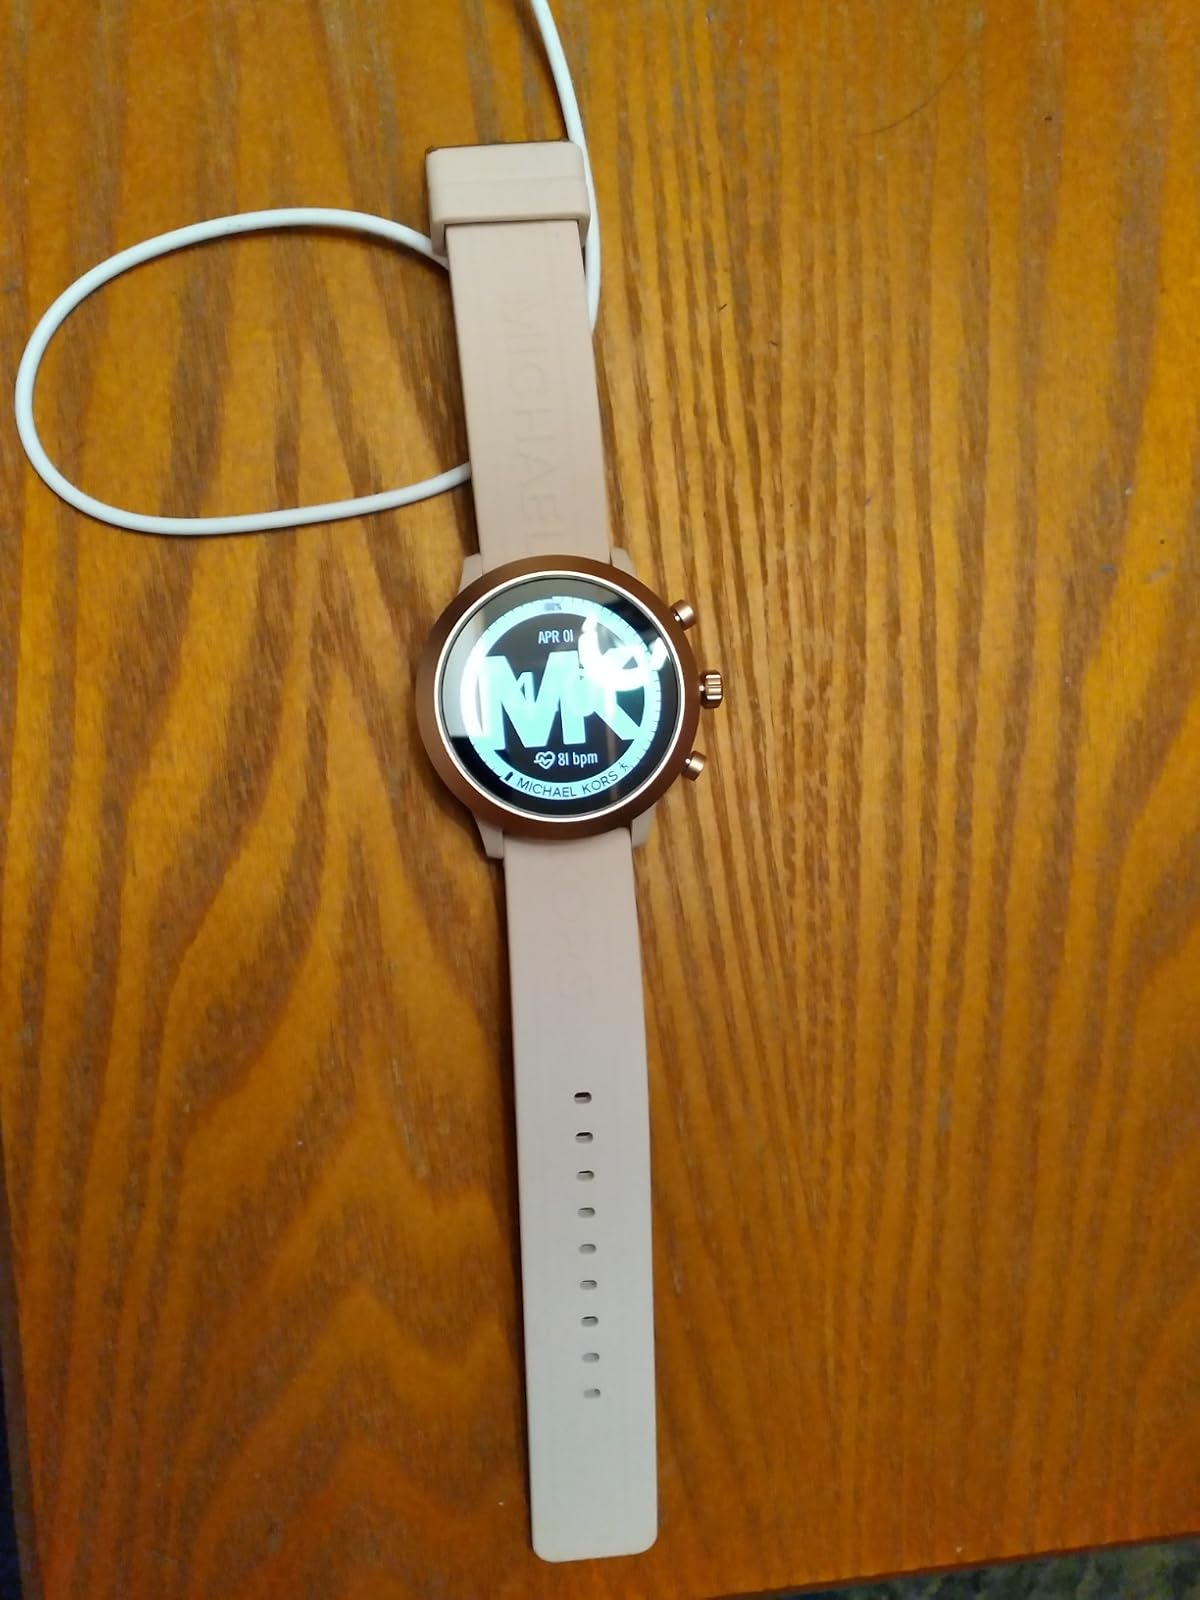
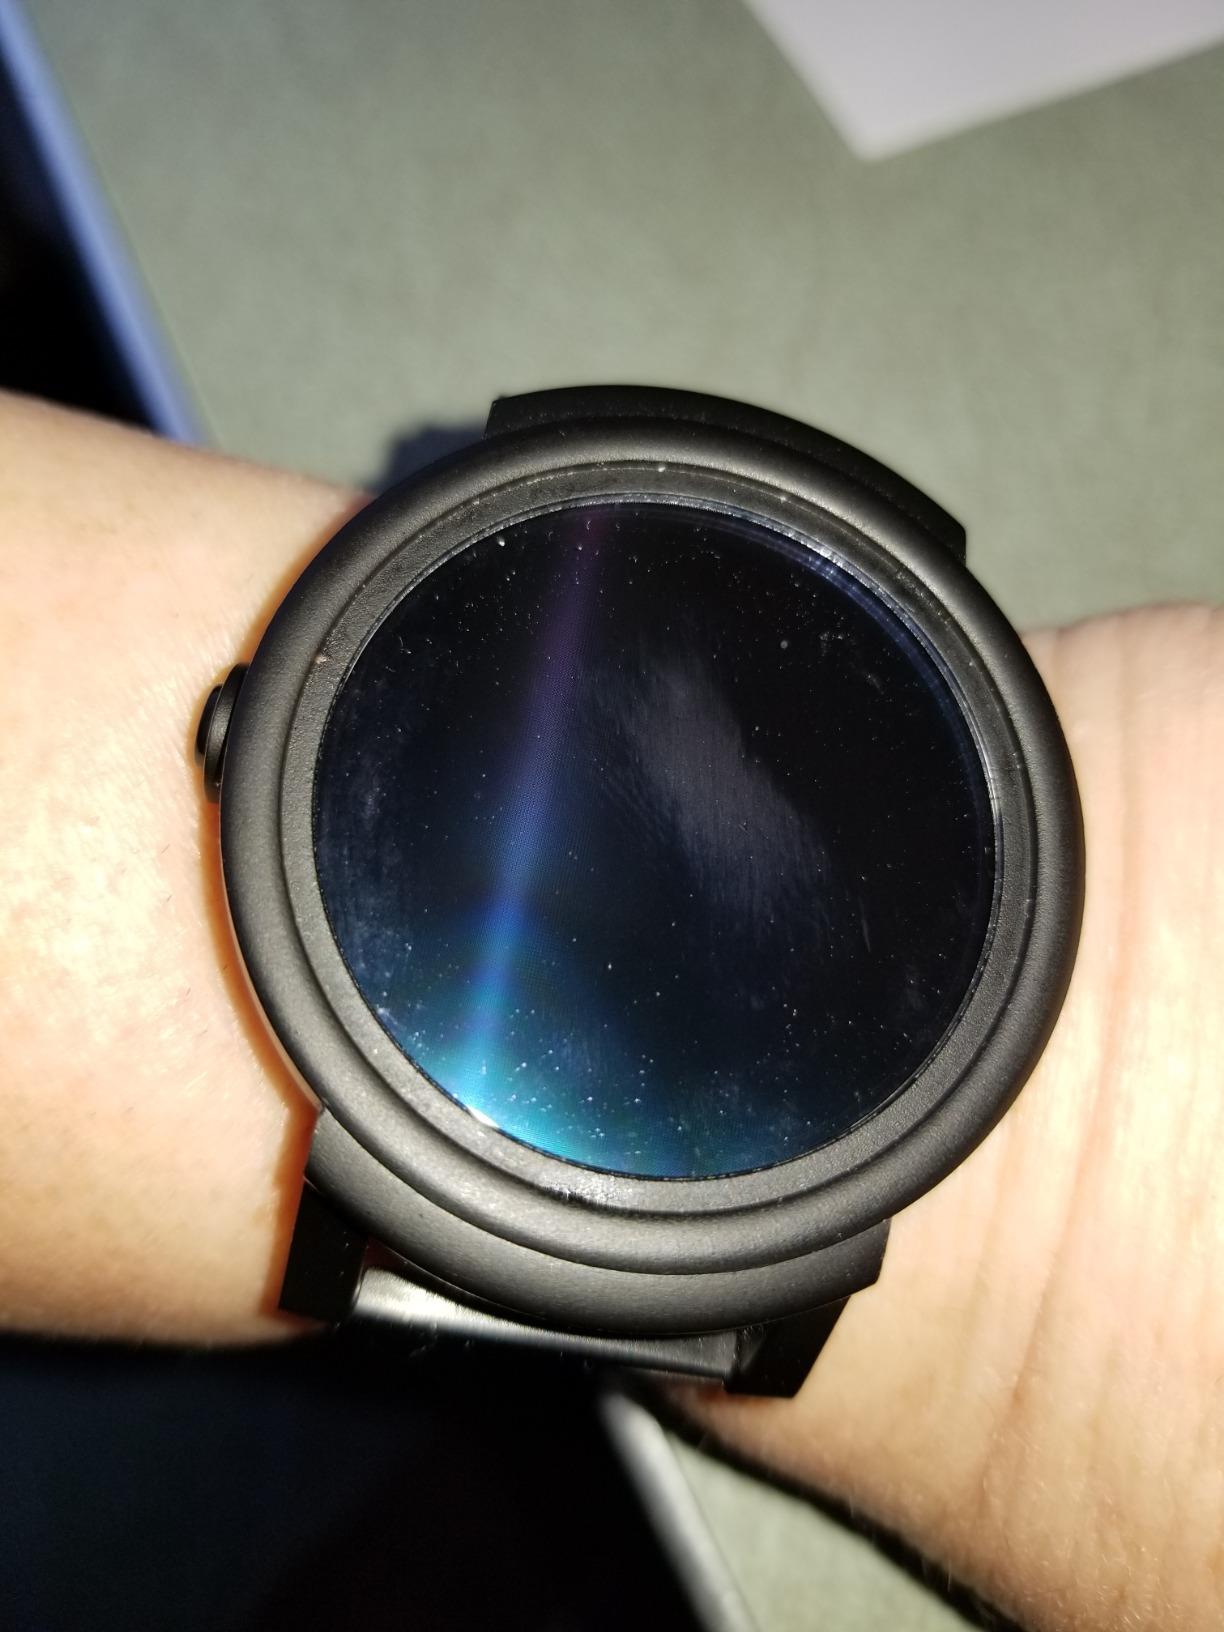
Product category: smartwatch
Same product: no